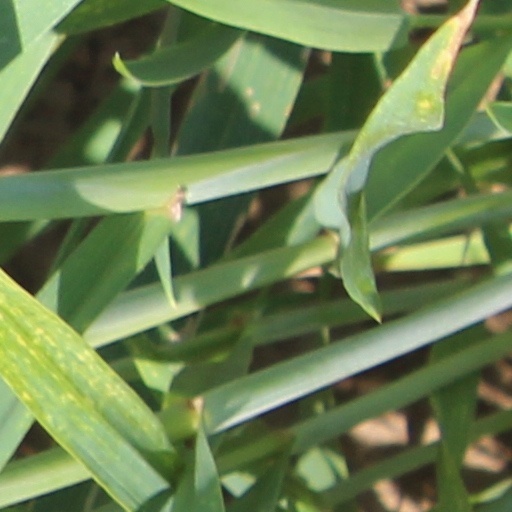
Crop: wheat